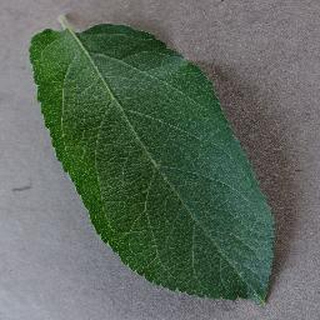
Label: healthy_apple